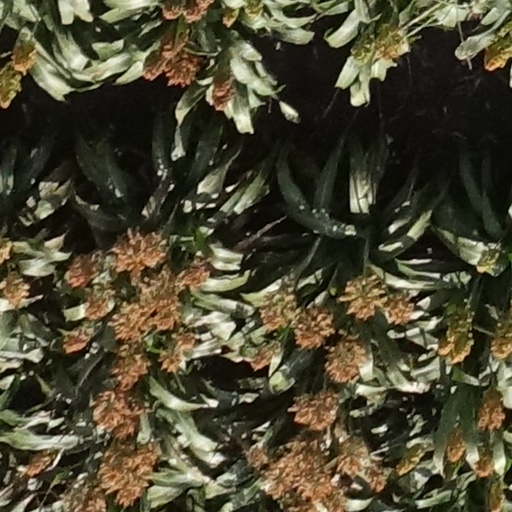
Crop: sorghum